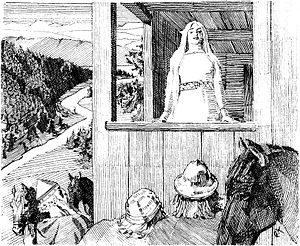
Harald Hårfager / Ægteskaber og børn
Gyda Eriksdatter gør klart, at hun ikke vil giftes med Harald, før han er blevet enehersker over Norge. Christian Krohg, 1899.
Harald Hårfager var søn af Halvdan Svarte og konge i Norge fra ca. 871 til sin død.